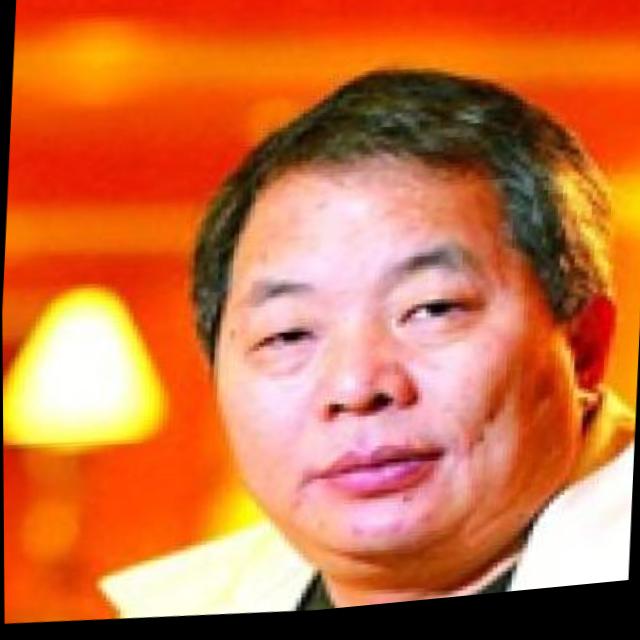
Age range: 45-64